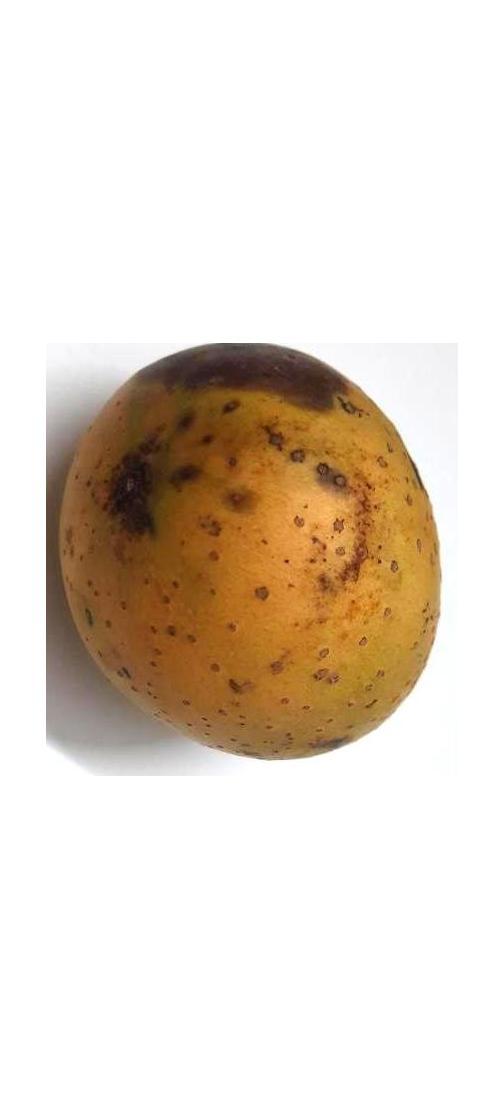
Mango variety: Gourmoti